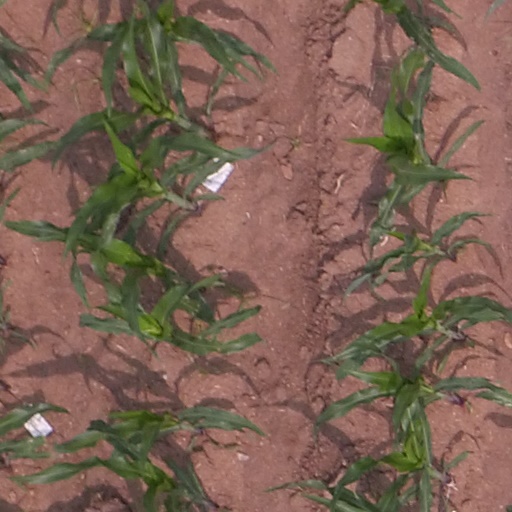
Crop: maize; corn